Whale

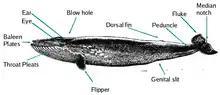
Features of a blue whale

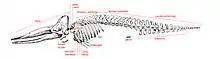
Features of a sperm whale skeleton

Whales have torpedo-shaped bodies with non-flexible necks, limbs modified into flippers, non-existent external ear flaps, a large tail fin, and flat heads (with the exception of monodontids and ziphiids). Whale skulls have small eye orbits, long snouts (with the exception of monodontids and ziphiids) and eyes placed on the sides of its head. Whales range in size from the and dwarf sperm whale to the and blue whale. Overall, they tend to dwarf other cetartiodactyls; the blue whale is the largest creature on Earth. Several species have female-biased sexual dimorphism, with the females being larger than the males. One exception is with the sperm whale, which has males larger than the females.